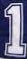
Number: 1